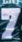
Number: 7